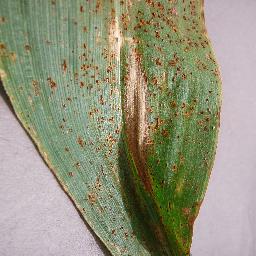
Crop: corn
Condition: (maize)_northern_blight